Seventy-Six (novel)

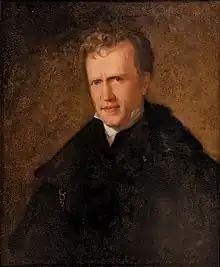
John Neal in 1823

"Seventy-Six" is a response to James Fenimore Cooper's first popular novel, "The Spy", which was published in late 1821. Neal praised it as "exceedingly attractive" and "a capital novel", but dismissed its style as "without peculiarity—brilliancy, or force" and its plot as "rather too full of stage-tricks and clap-traps". He determined to outdo the fellow novelist.